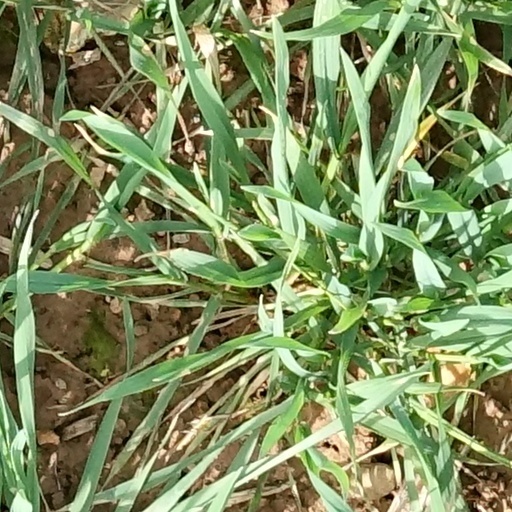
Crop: wheat